Government College of Engineering, Karad

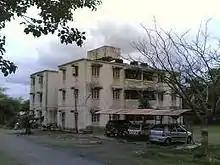
Staff hostel

The college provides residential facilities for both undergraduate boys and girls. Due to limited vacancies, admissions are merit-based. There are three residential buildings in the hostel campus. Boys' blocks are named B, C, D. The total capacity of boys hostels is 480. For girls, there is one block, namely, Jijau. This was constructed keeping in mind, the huge number of the college's girl-students staying outside. Its capacity is 240. Jijau is four storied, and the remaining buildings are three storied. For PG there's a hostel for boys with capacity of 45.